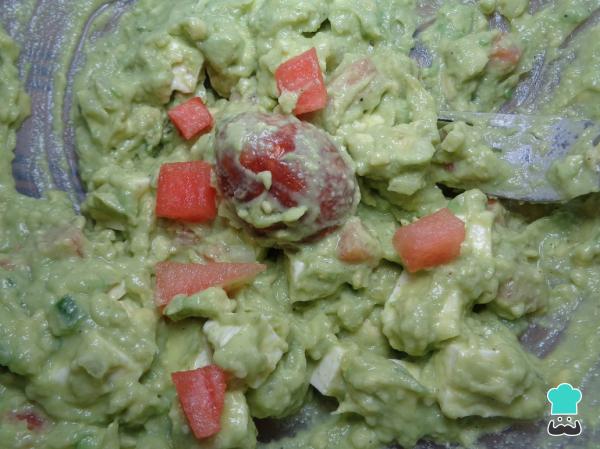
Ahora tomamos el queso de cabra y la sandía picados en pequeños cubos y los agregamos a la mezcla del guacamole mexicano, e integramos nuevamente todo.